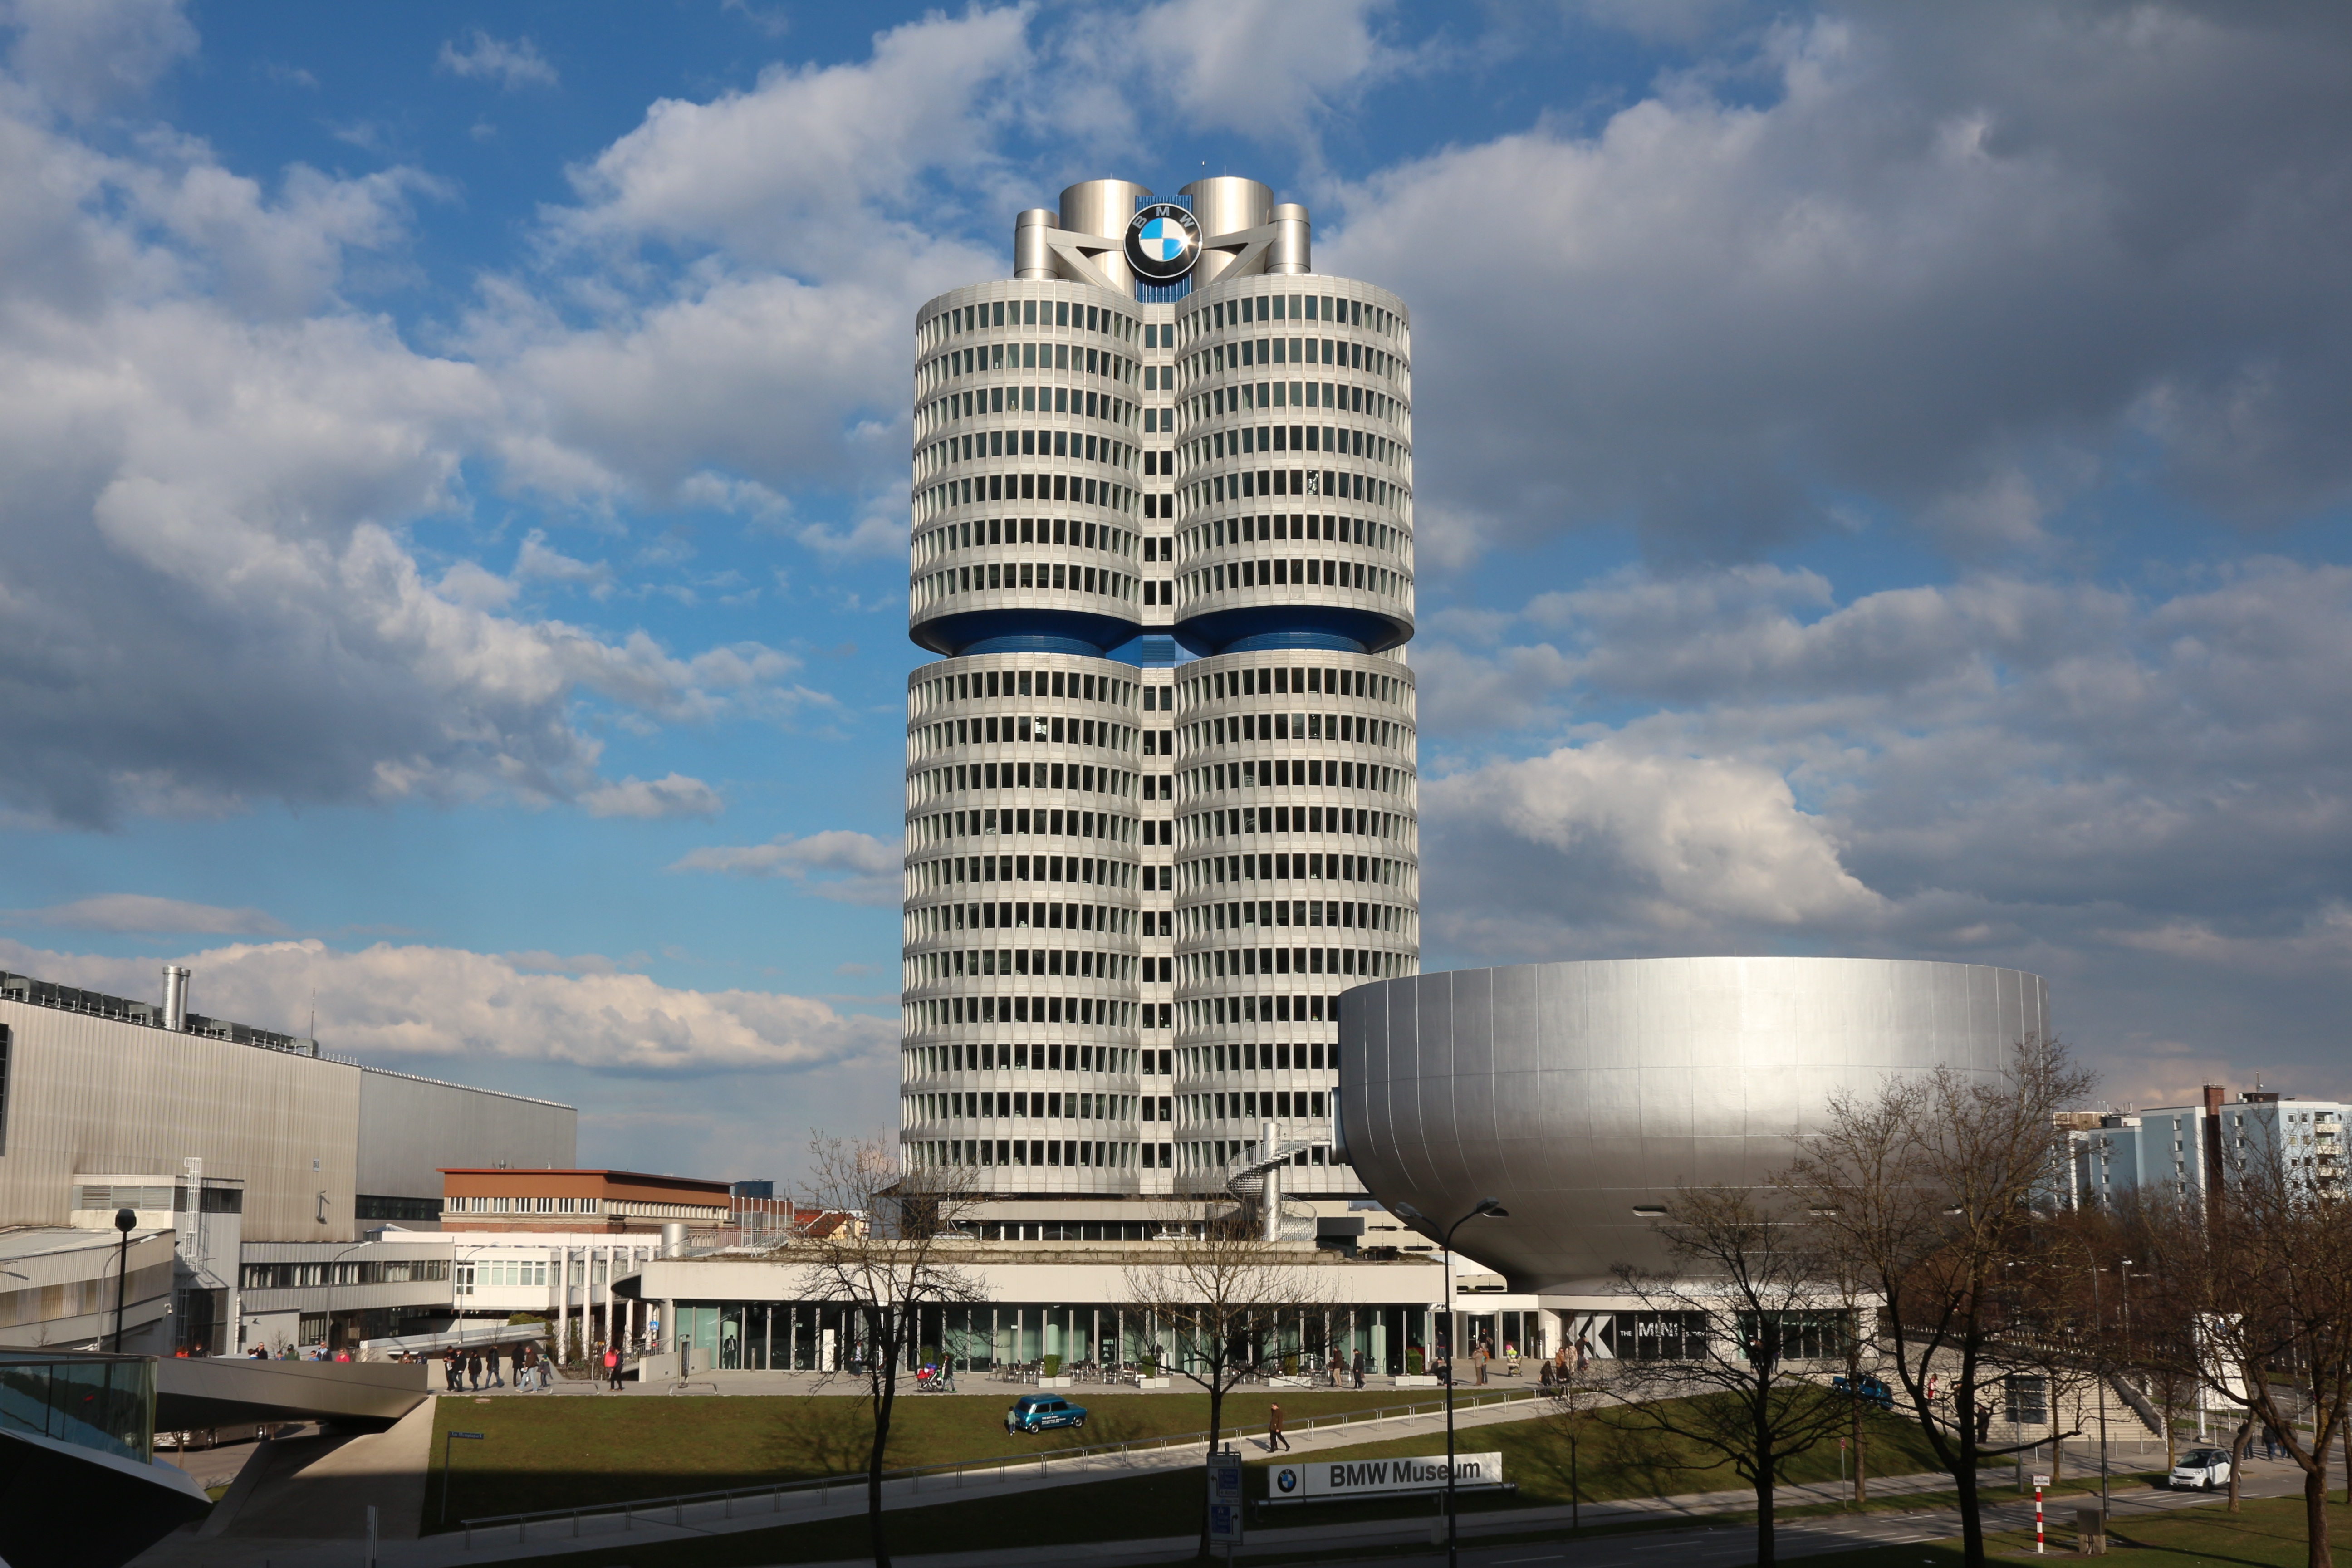
architecture, skyline, city, skyscraper, cityscape, downtown, tower, landmark, tower block, germany, munich, metropolis, control tower, urban area, bmw museum, metropolitan area